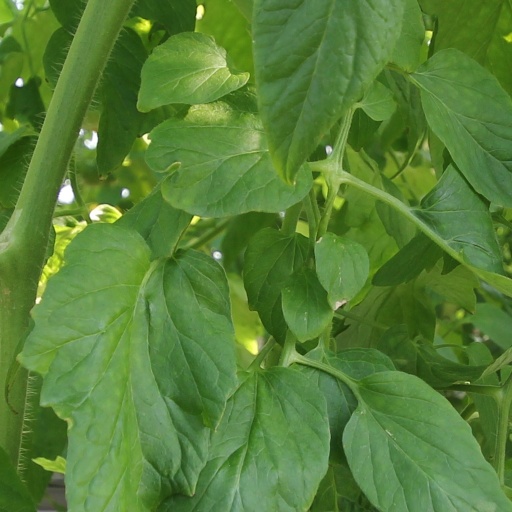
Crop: tomato